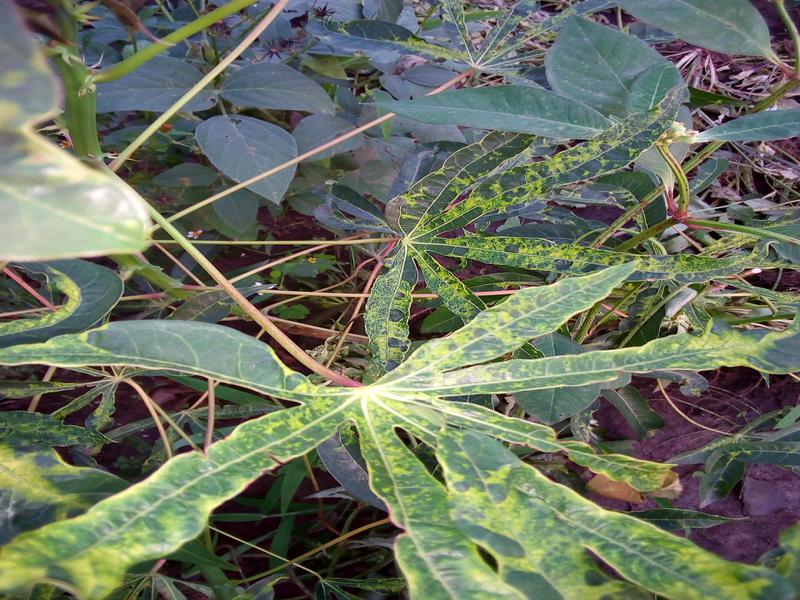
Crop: cassava
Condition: mosaic_disease